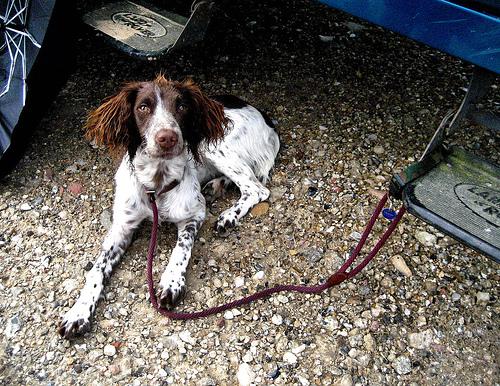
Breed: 276-n000112-English_springer